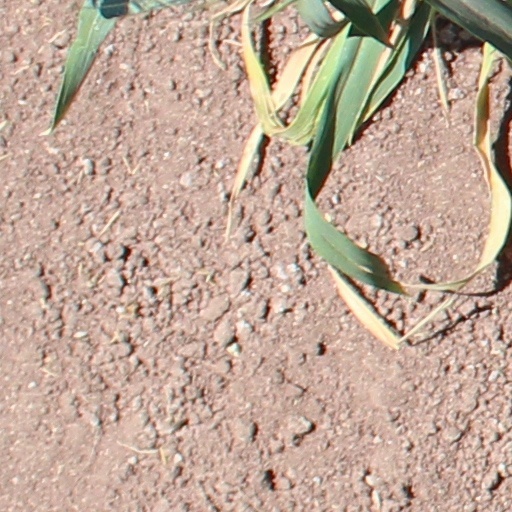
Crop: wheat